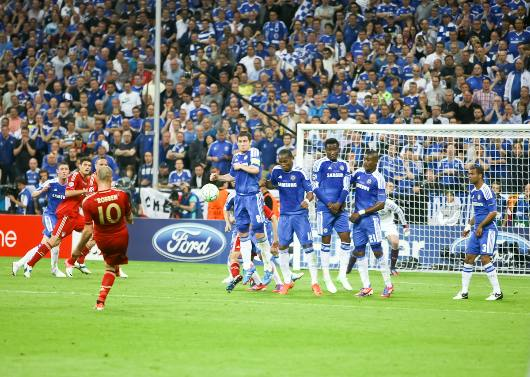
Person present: Yes